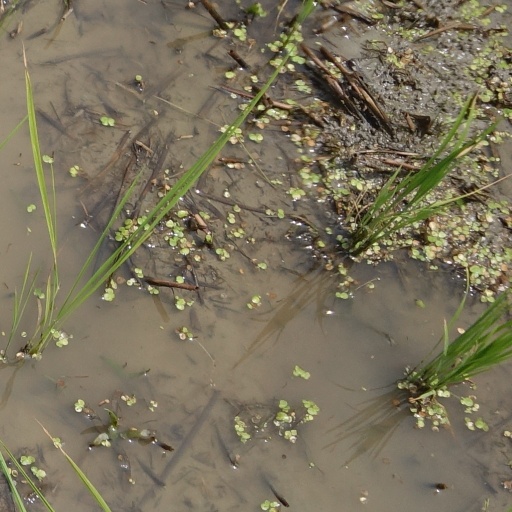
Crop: rice